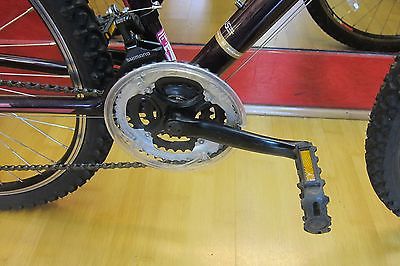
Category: bicycle